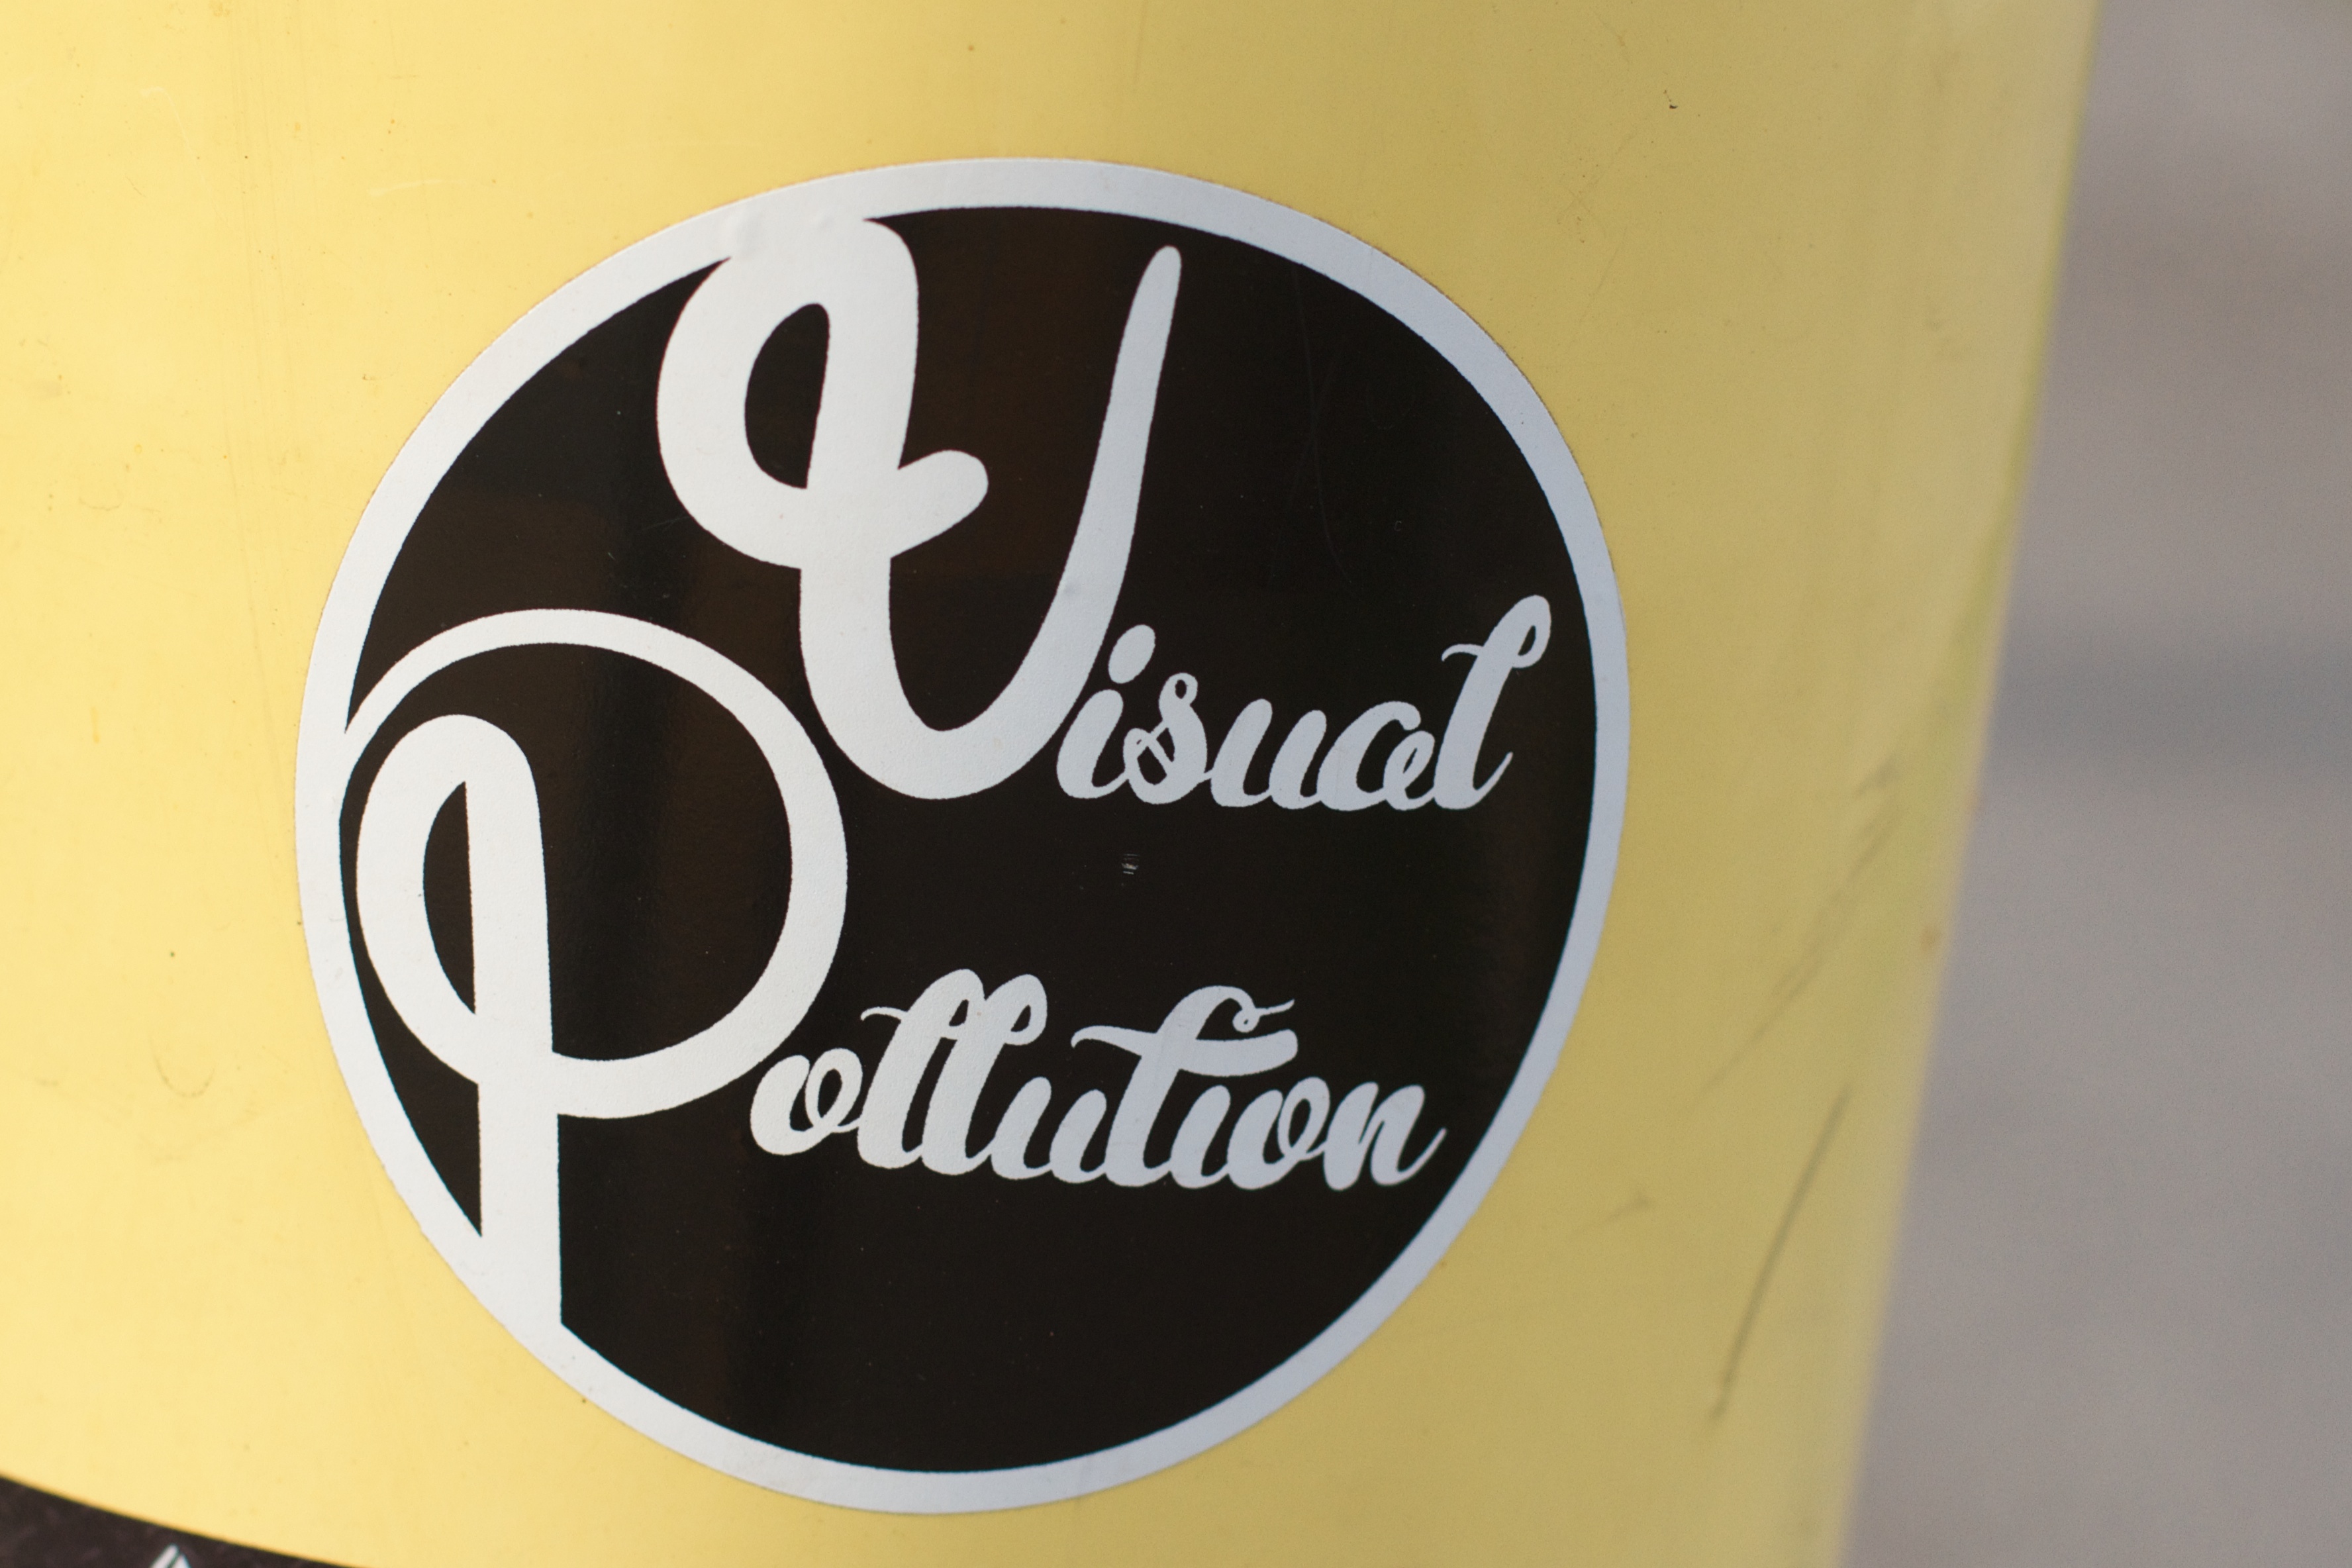
number, sign, symbol, yellow, signage, label, brand, font, logo, trademark, vehicle registration plate